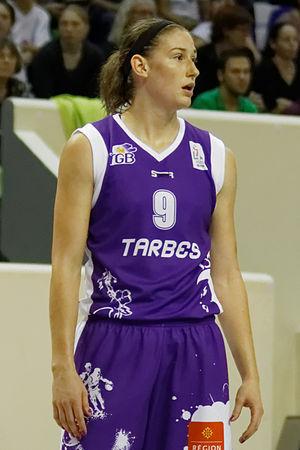
Katelan Redmon, née le 11 octobre 1988 à Moscow, est une joueuse américaine de basket-ball.